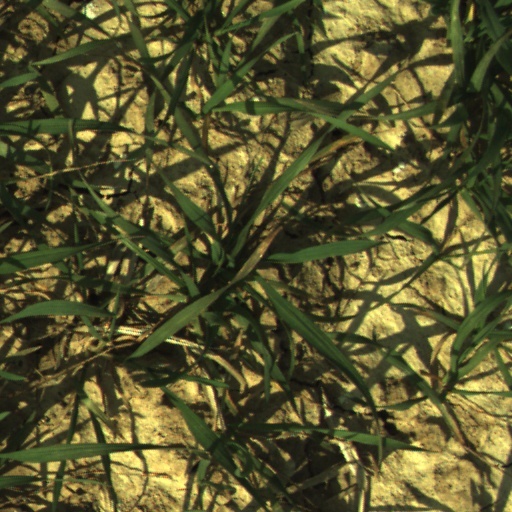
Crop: wheat